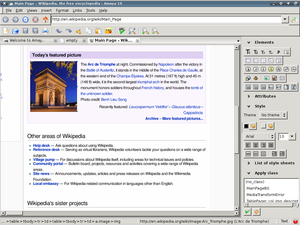
Amaya était un éditeur HTML WYSIWYG libre avec des capacités de navigation. Il constituait l'implémentation de référence des normes du W3C pour le Web et avait pour but de tester les normes et standards préconisés par cet organisme. Depuis 2012, il n'est plus en développement.